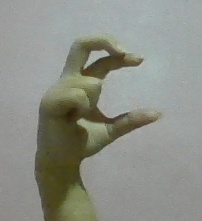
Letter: thal